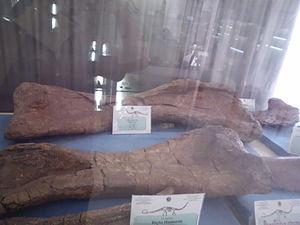
Paralititan est un genre éteint de dinosaures sauropodes, un titanosaure ayant vécu au début du Crétacé supérieur dans ce qui est actuellement l'Égypte.